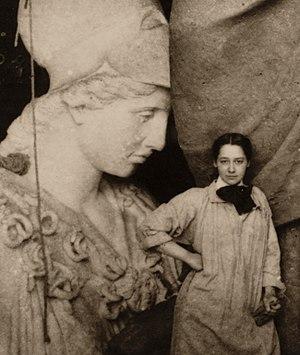
Enid Yandell née le 6 octobre 1869 à Louisville et morte le 12 juin 1934 à Boston, est une sculptrice américaine.